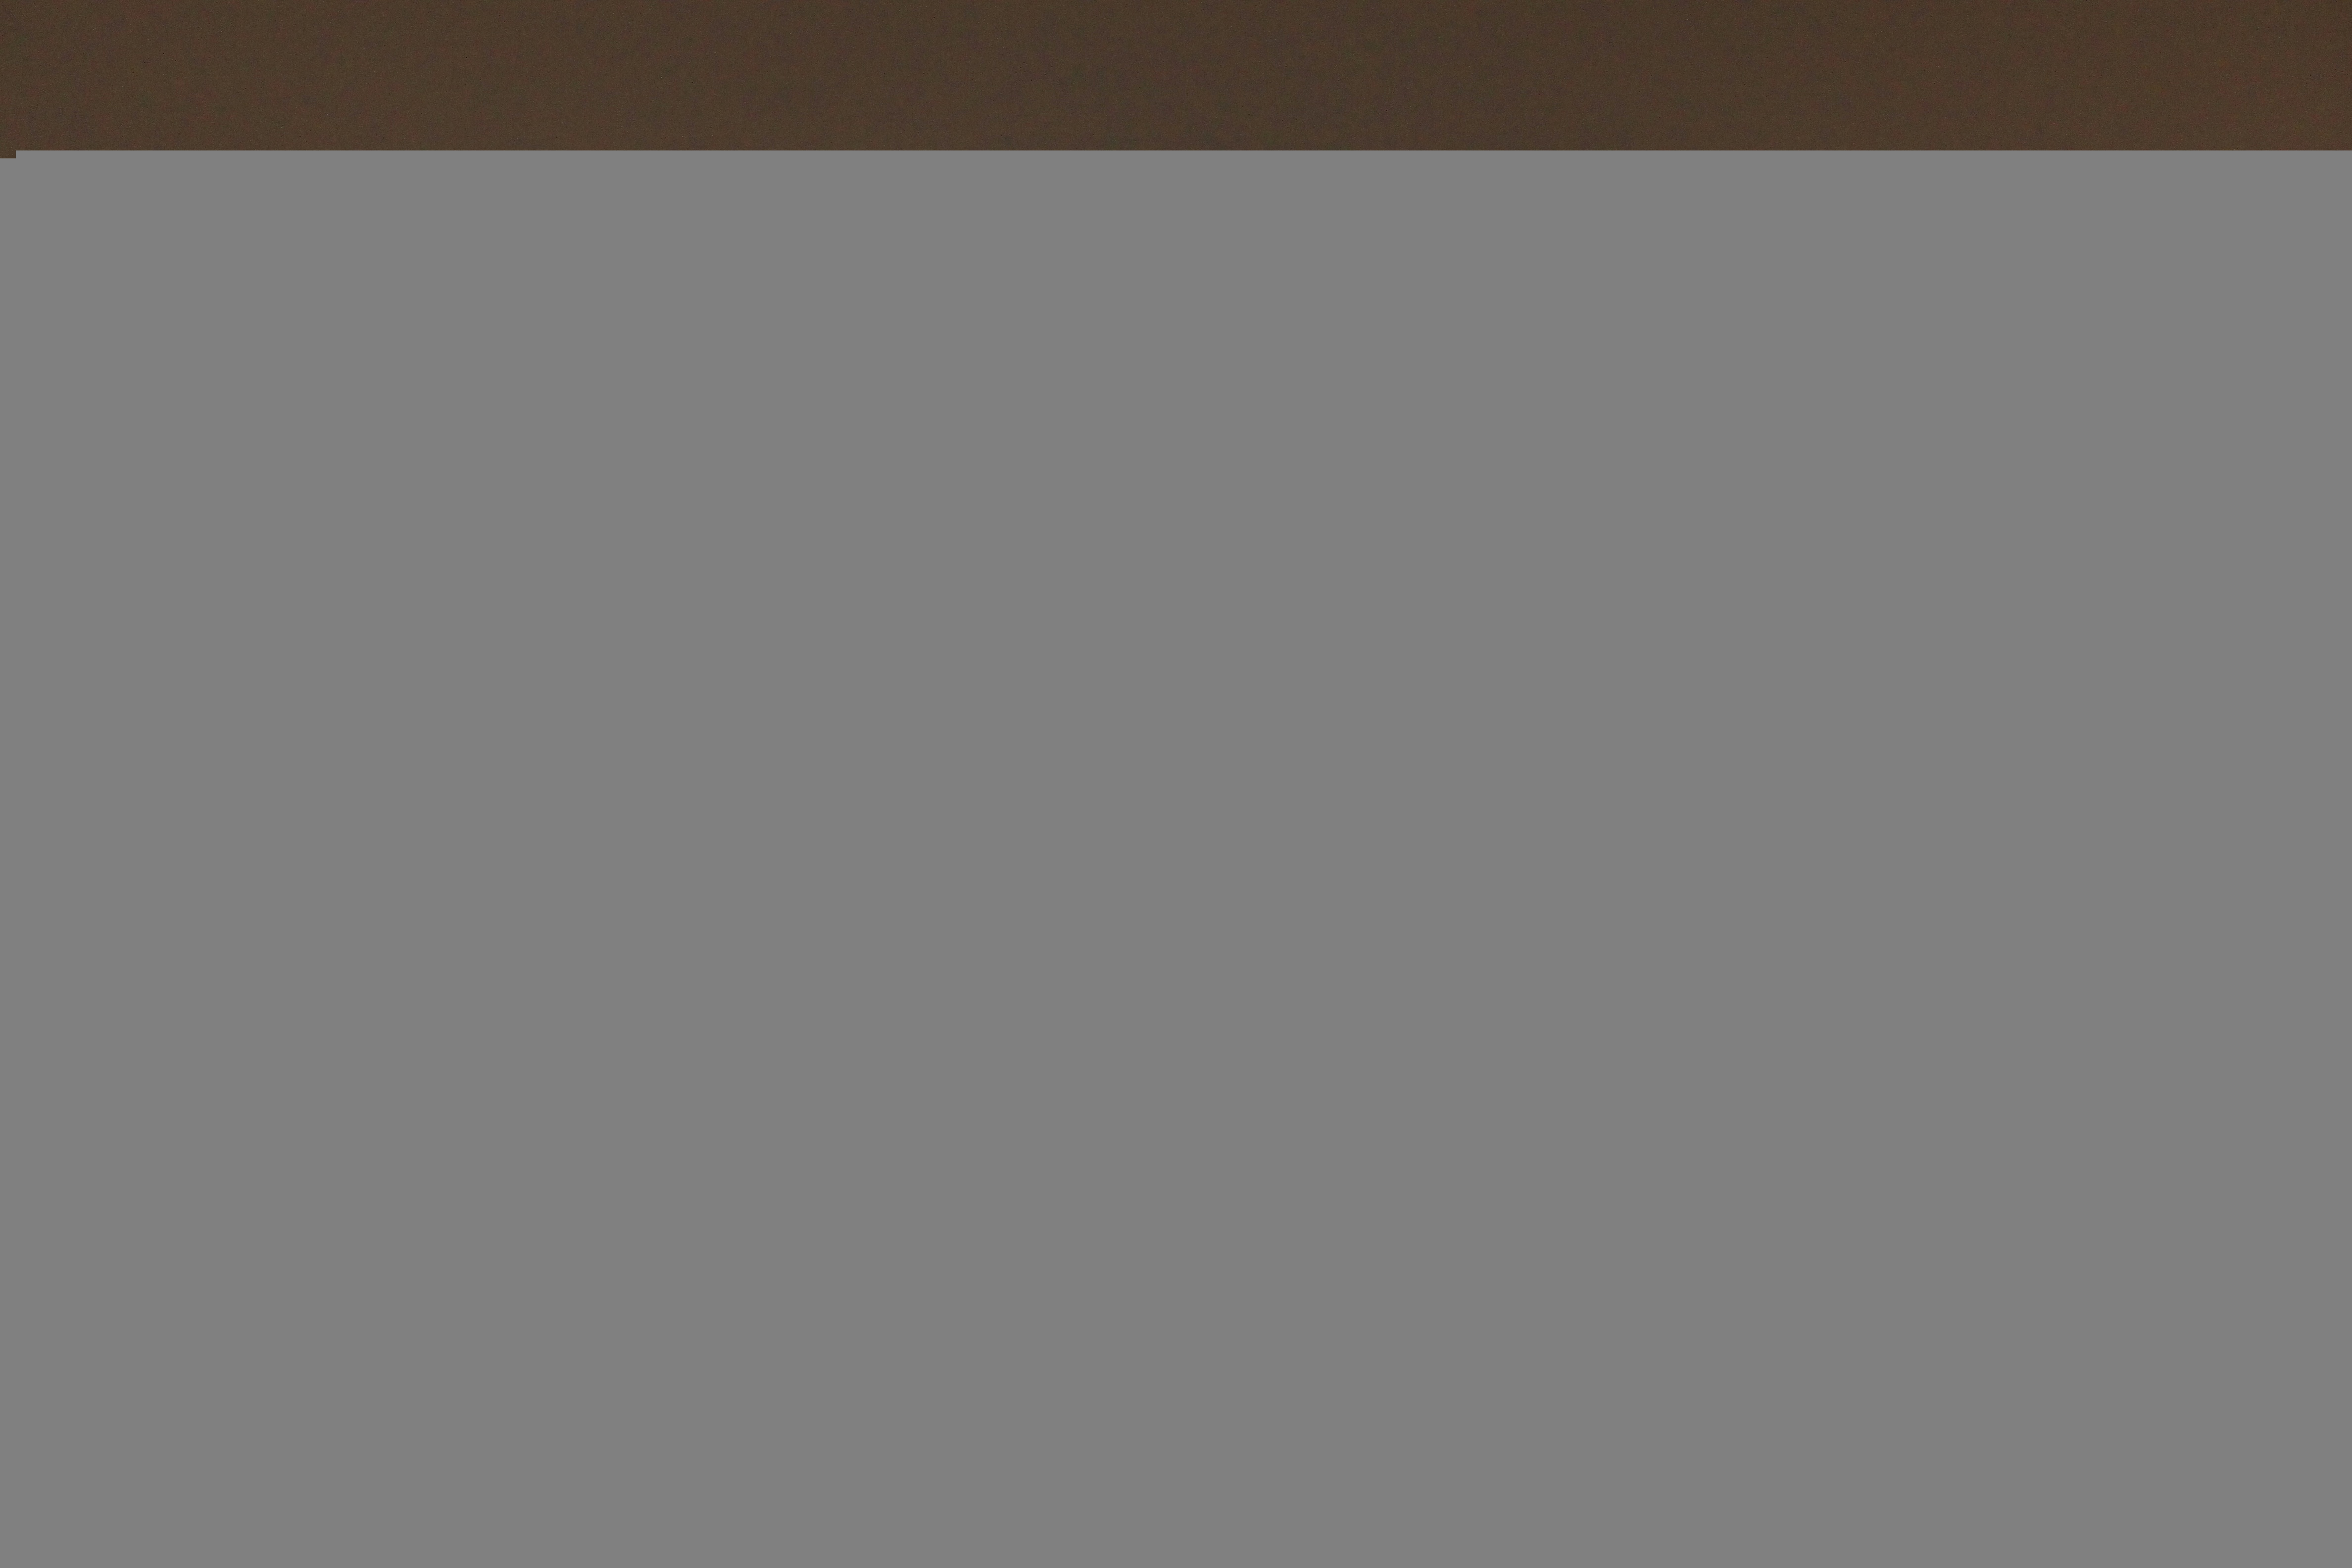
water, sky, wood, night, line, reflection, brown, marina, material, brand, design, text, screenshot